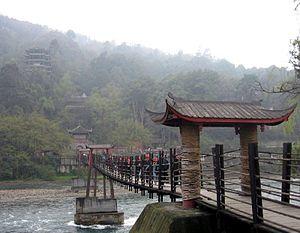
Cette liste de ponts de Chine a pour vocation de présenter une liste de ponts remarquables de Chine, tant par leurs caractéristiques dimensionnelles, que par leur intérêt architectural ou historique et incluant toutes les subdivisions telles que le Tibet et Hong Kong.